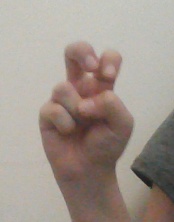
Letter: toot